Princess Thyra of Denmark

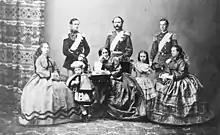
Left to right: Dagmar, Frederik, Valdemar, Queen Louise, King Christian IX, Thyra, George and Alexandra, in 1862

Thyra was born on 29 September 1853 at the Yellow Palace, an 18th-century town house at 18 Amaliegade, immediately adjacent to the Amalienborg Palace complex in Copenhagen. She was the third daughter and fifth child of Prince Christian and Princess Louise of Denmark. As a child, she shared a bedroom with her elder sisters, Alexandra and Dagmar, and was taught how to sew and knit her own clothes and socks. Her family had been relatively obscure but happy until her father, Prince Christian of Schleswig-Holstein-Sonderburg-Glücksburg, was chosen with the consent of the great powers to succeed his childless distant cousin, Frederick VII, to the Danish throne. Just two months before Thyra's birth, the new Act of Succession had been passed and Prince Christian was given the title of Prince of Denmark.